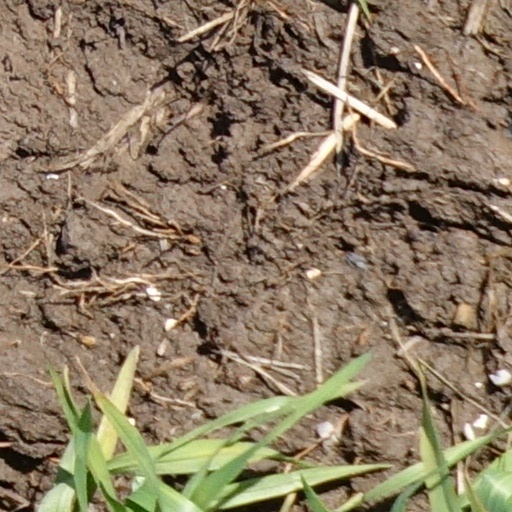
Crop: wheat